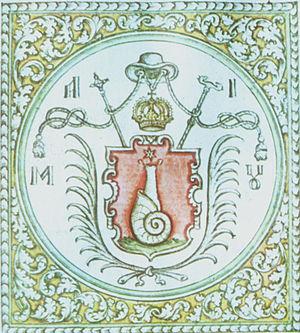
Anthime l'Ibère, en roumain Antim Ivireanul, est un religieux chrétien orthodoxe d'origine géorgienne qui s'établit dans la principauté de Valachie et fut métropolite d'Ungro-Valachie de 1708 à 1716. Il s'illustra dans des activités de typographe, et aussi dans l'éloquence religieuse. Il mourut assassiné en septembre ou octobre 1716. Il a été canonisé en 1992 par l'Église orthodoxe roumaine et est célébré le 27 septembre.